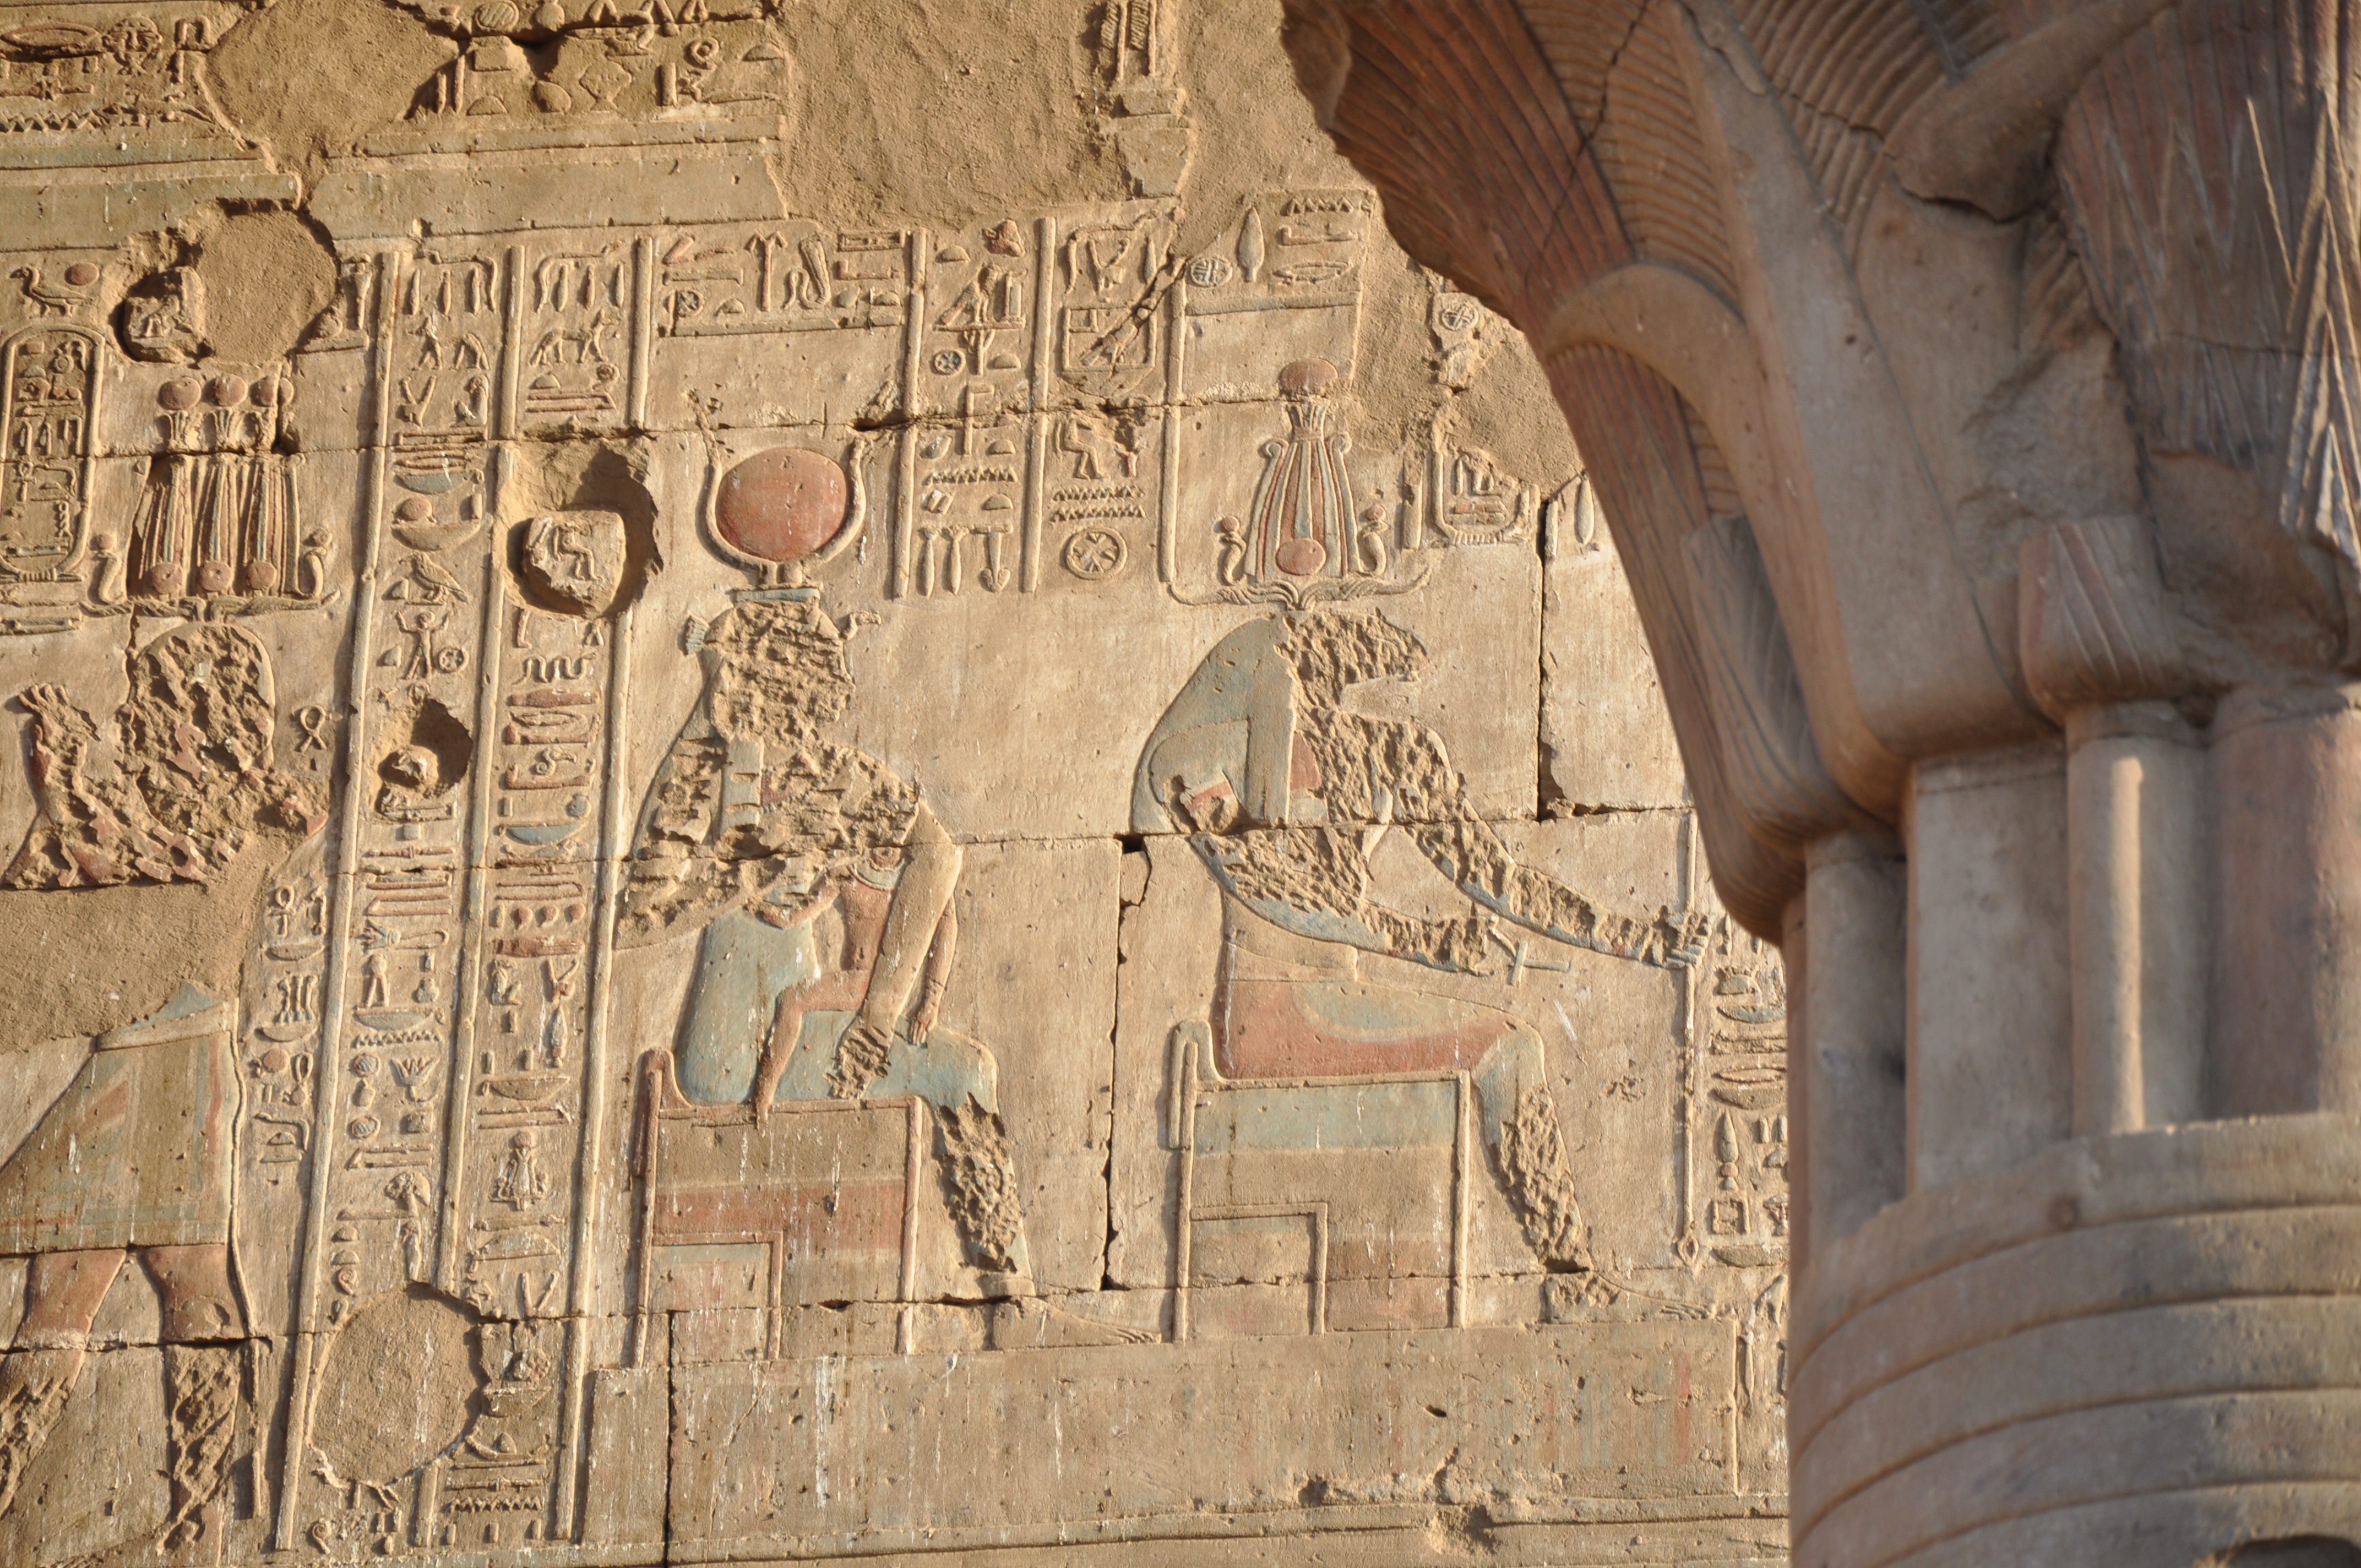
structure, wood, travel, statue, arch, column, egypt, art, temple, columns, history, pierre, carving, relief, middle ages, pharaoh, hieroglyphs, nile, archaeological site, stone carving, ancient history, egyptian temple, edfu